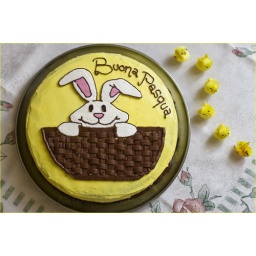
Cocoa spongecake + pear cream covered in yellow buttercream, with buttercream decorations (the basket is real chocolate buttercream :D).